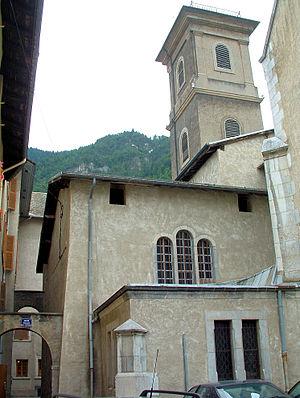
Moûtiers - Cathédrale Saint-Pierre - Chapelle latérale nord et tour orientale
La cathédrale Saint-Pierre de Moûtiers est une cathédrale catholique romaine, située à Moûtiers, dans la vallée de la Tarentaise, en Savoie. Elle a été classée sur la liste des monuments historiques le 30 octobre 1862, remplacé par un arrêté de classement du 30 octobre 1906.
Un sanctuaire à répit est un type de lieu saint rencontré en pays de tradition catholique. Selon la croyance populaire en certaines provinces, le « répit » est, chez un enfant mort-né, un retour temporaire à la vie le temps de lui conférer le baptême avant la mort définitive. Ayant été baptisé, l’enfant pourra de ce fait entrer en paradis au lieu d’errer éternellement dans les limbes où il serait privé de la vision de Dieu. Le répit n’est possible qu’en certains sanctuaires, le plus souvent consacrés à la Vierge dont l’intercession est nécessaire pour obtenir un miracle.